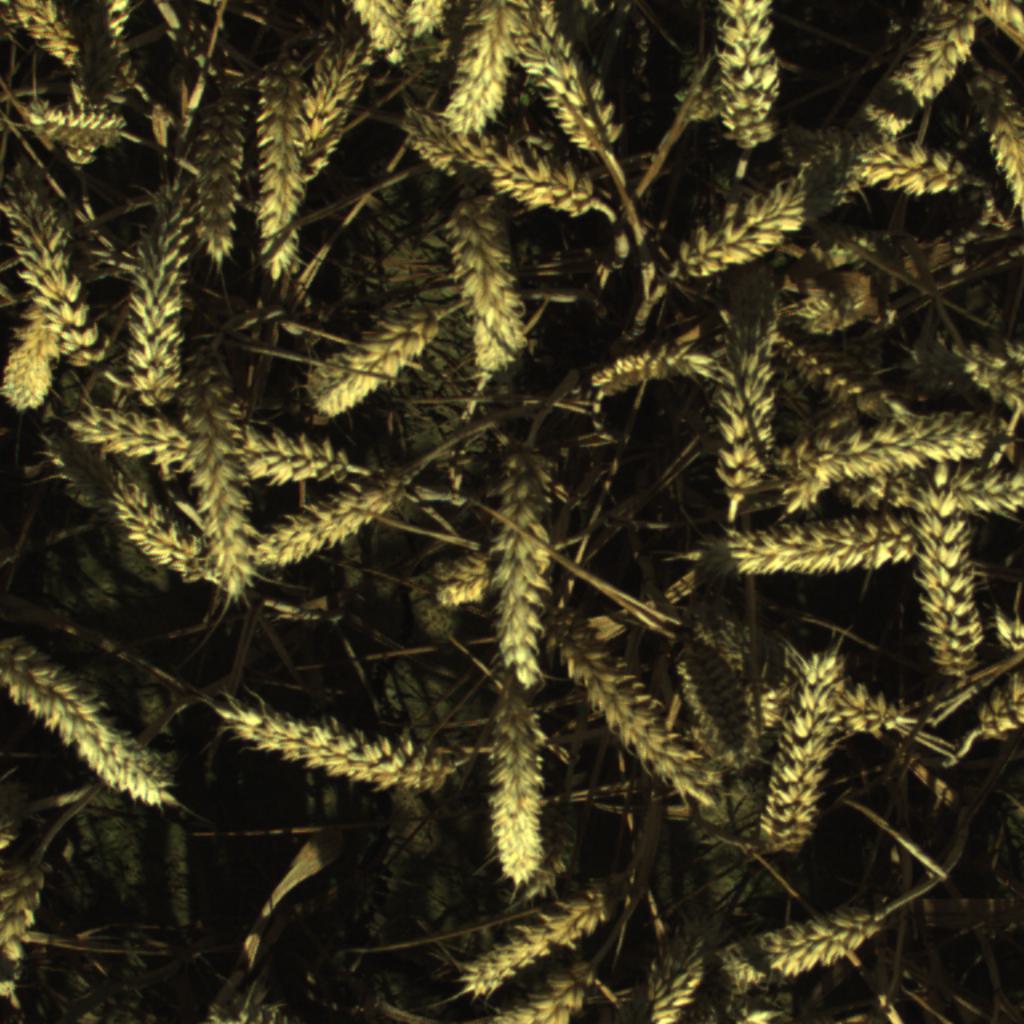
Country: Belgium
Location: Gembloux
Wheat development stage: Ripening